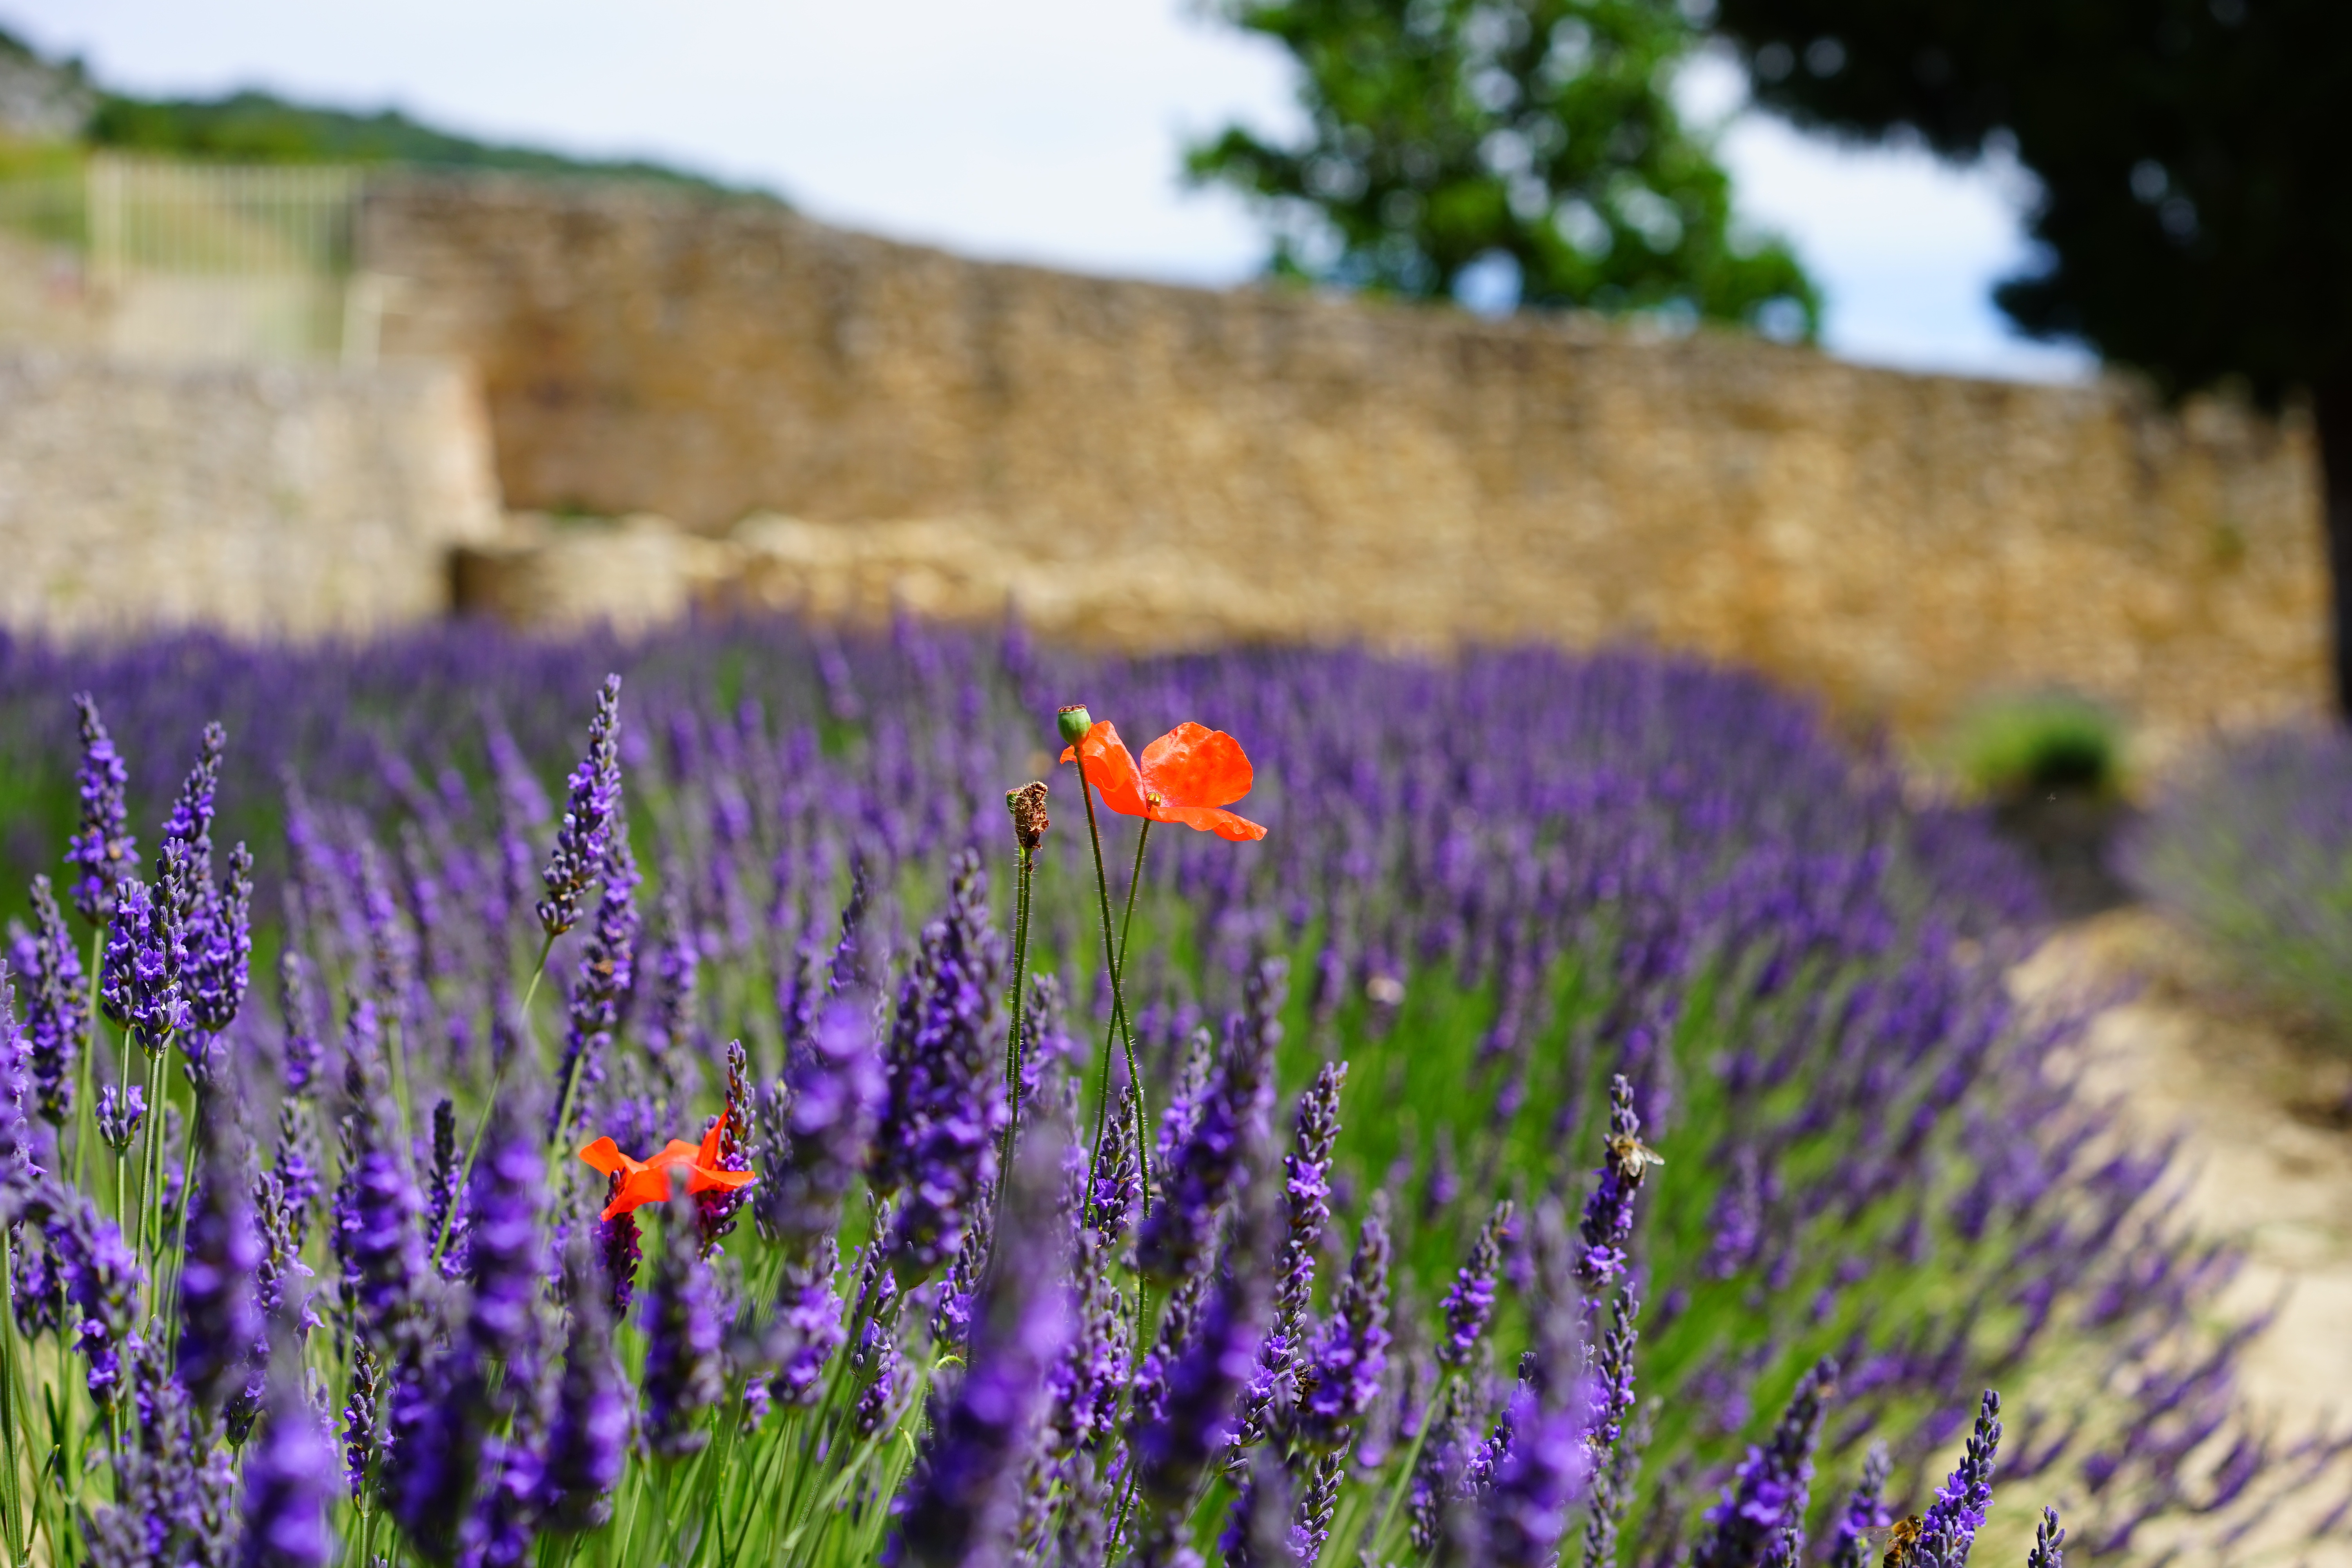
nature, grass, plant, field, meadow, prairie, flower, purple, summer, aroma, green, red, herb, crop, botany, blue, agriculture, garden, flora, lavender, wildflower, flowers, wild plant, klatschmohn, french, bed, petals, decorative, violet, lavender field, provence, poppy, fragrant, herbs, flower meadow, fragrance, aromatic, medicinal plant, inflorescence, summer flowers, garden flowers, cottage garden, flowering plant, lamiaceae, lavender blossom, dunkellia, lavender cultivation, wildblue, true lavender, narrow leaf lavender, lavandula angustifolia, lavandula officinalis, lavandula vera, scented plant, homeopathy, lavender meadow, lavendula, samuel, grass family, land plant, english lavender